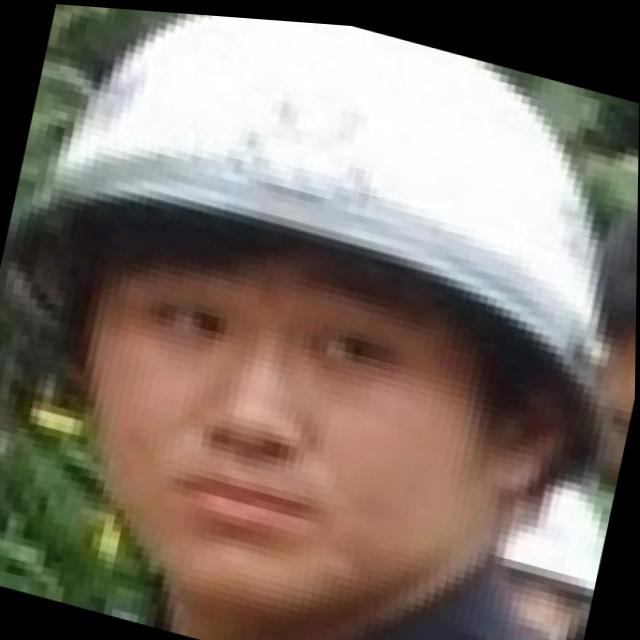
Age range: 21-44